The Last of the Mohicans (1936 film)

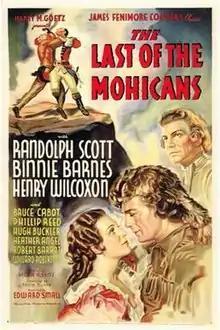
Theatrical release poster

The Last of the Mohicans is a 1936 American historical Western adventure film directed by George B. Seitz and starring Randolph Scott, Binnie Barnes and Henry Wilcoxon. The screenplay by Philip Dunne was based on the 1826 novel of the same name by James Fenimore Cooper. It was produced by Edward Small and distributed by United Artists.